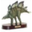
Label: dinosaur